Dokka Seethamma

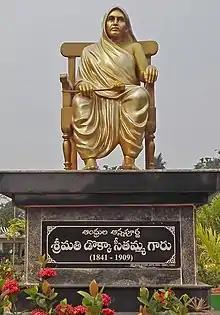
Statue of Dokka Seethamma at Vivekananda Park in Kakinada, Andhra Pradesh, India

Dokka Seethamma (or Sithamma; 1841–1909) was an Indian social activist who gained recognition by spending much of her life serving food for poor people and travellers. Dokka Joganna, a Vedic Scholar and farmer, married her, and this allowed her to offer food to the poor, which she did for more than 40 years.